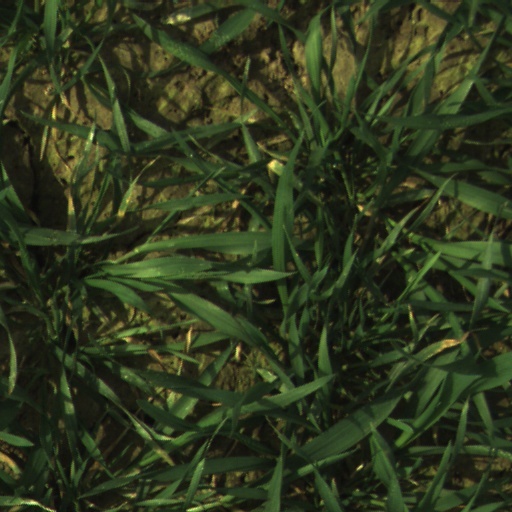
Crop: wheat